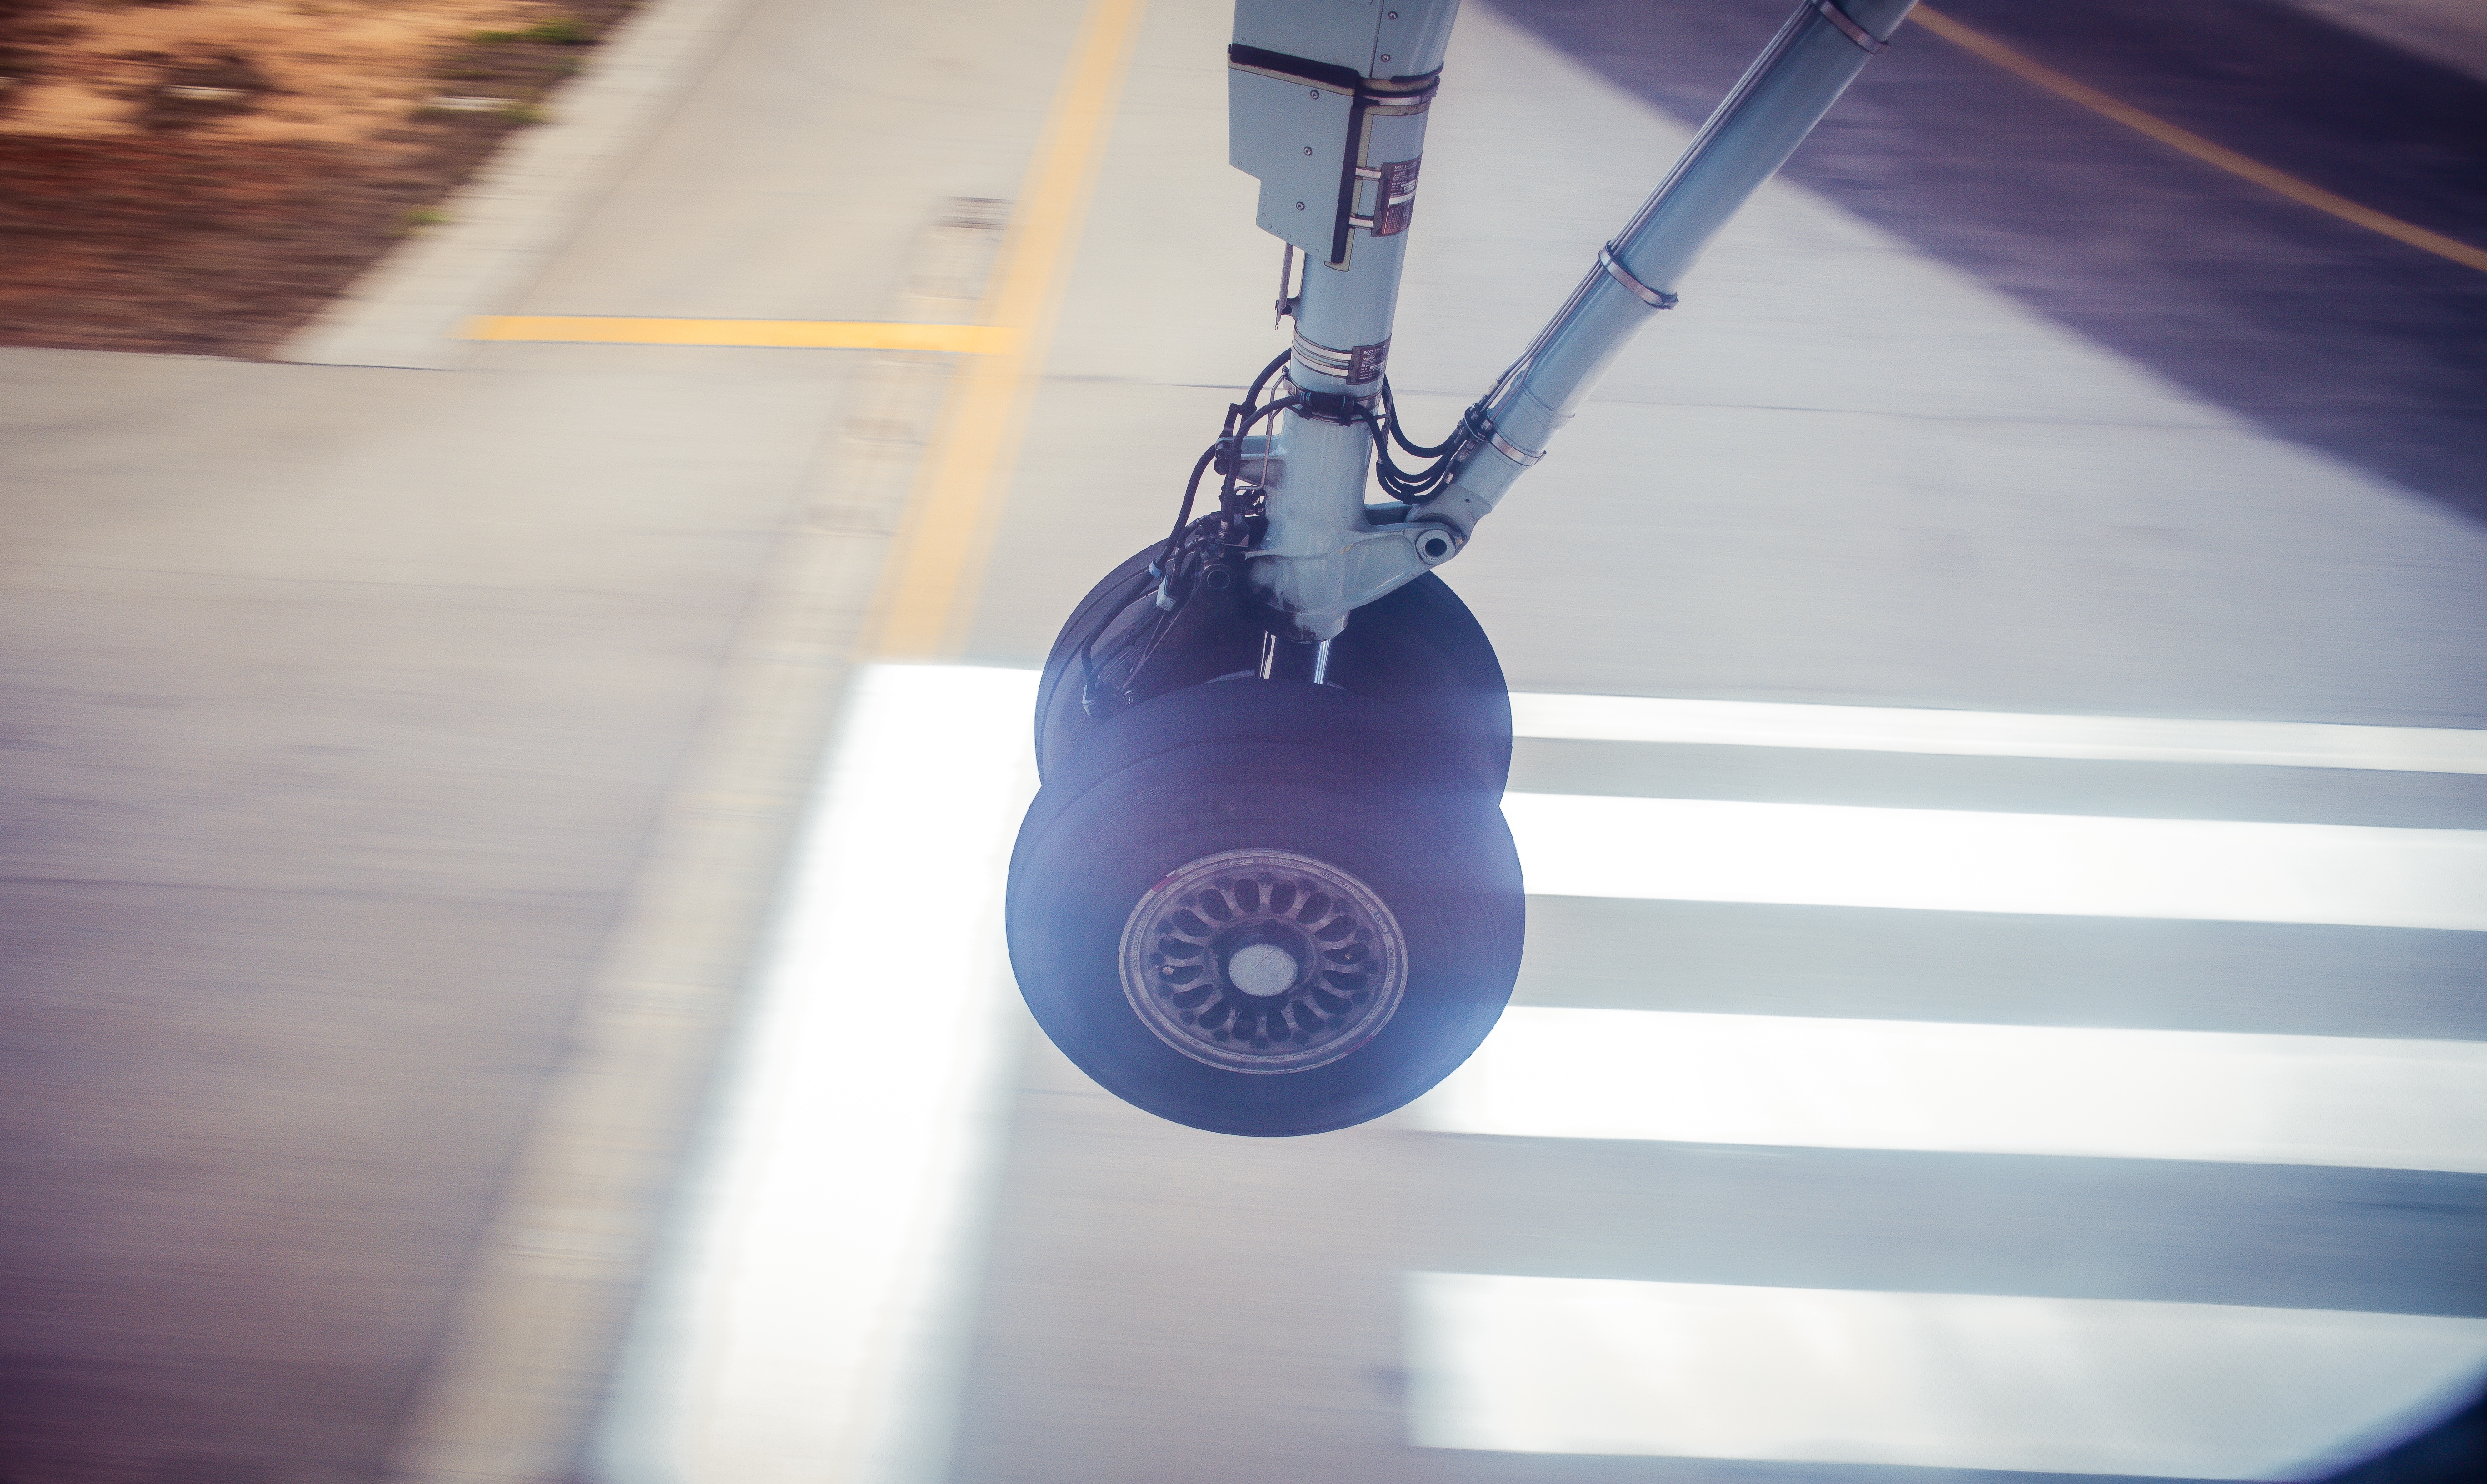
light, white, glass, vehicle, color, gadget, blue, lighting, shape